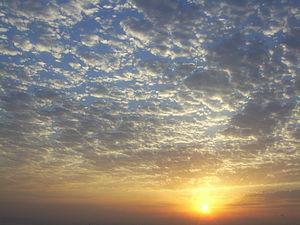
L'Azerbaïdjan possède des climats divers. Le climat, variable, est subtropical et semi-aride dans les parties centrales et orientales du pays, subtropical humide dans le sud-est, tempéré le long du littoral, continental dans l'ouest et froid dans les montagnes. Bakou bénéficie d'un climat doux, les températures s'étalant de 4 °C en janvier à 25 °C en juillet.